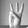
ASL letter: W